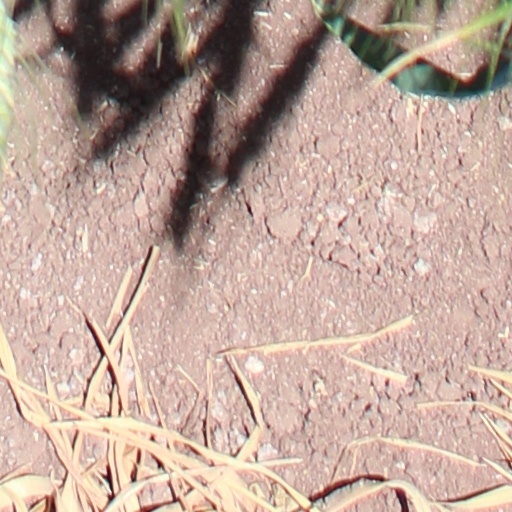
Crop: wheat